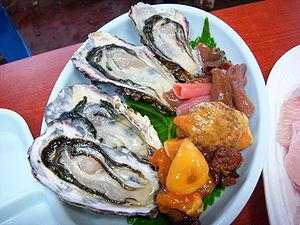
Le hoe est un type de plat de viande, poisson ou fruit de mer cru, de la cuisine coréenne.